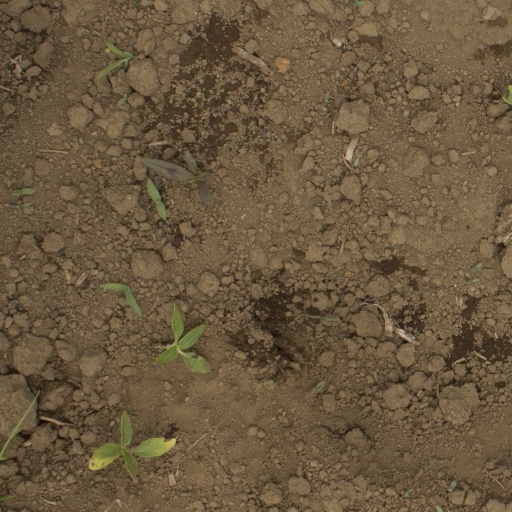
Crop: Jerusalem artichoke